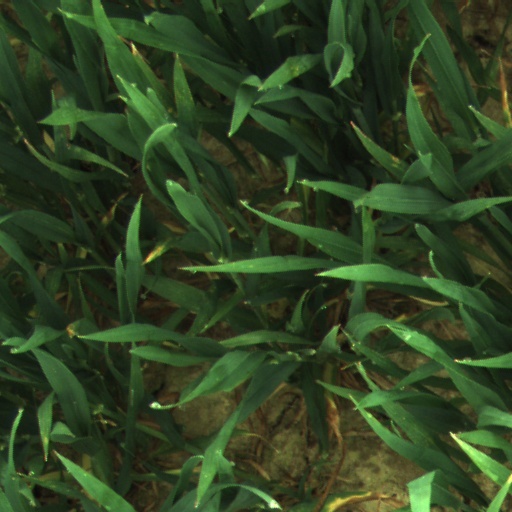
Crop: wheat